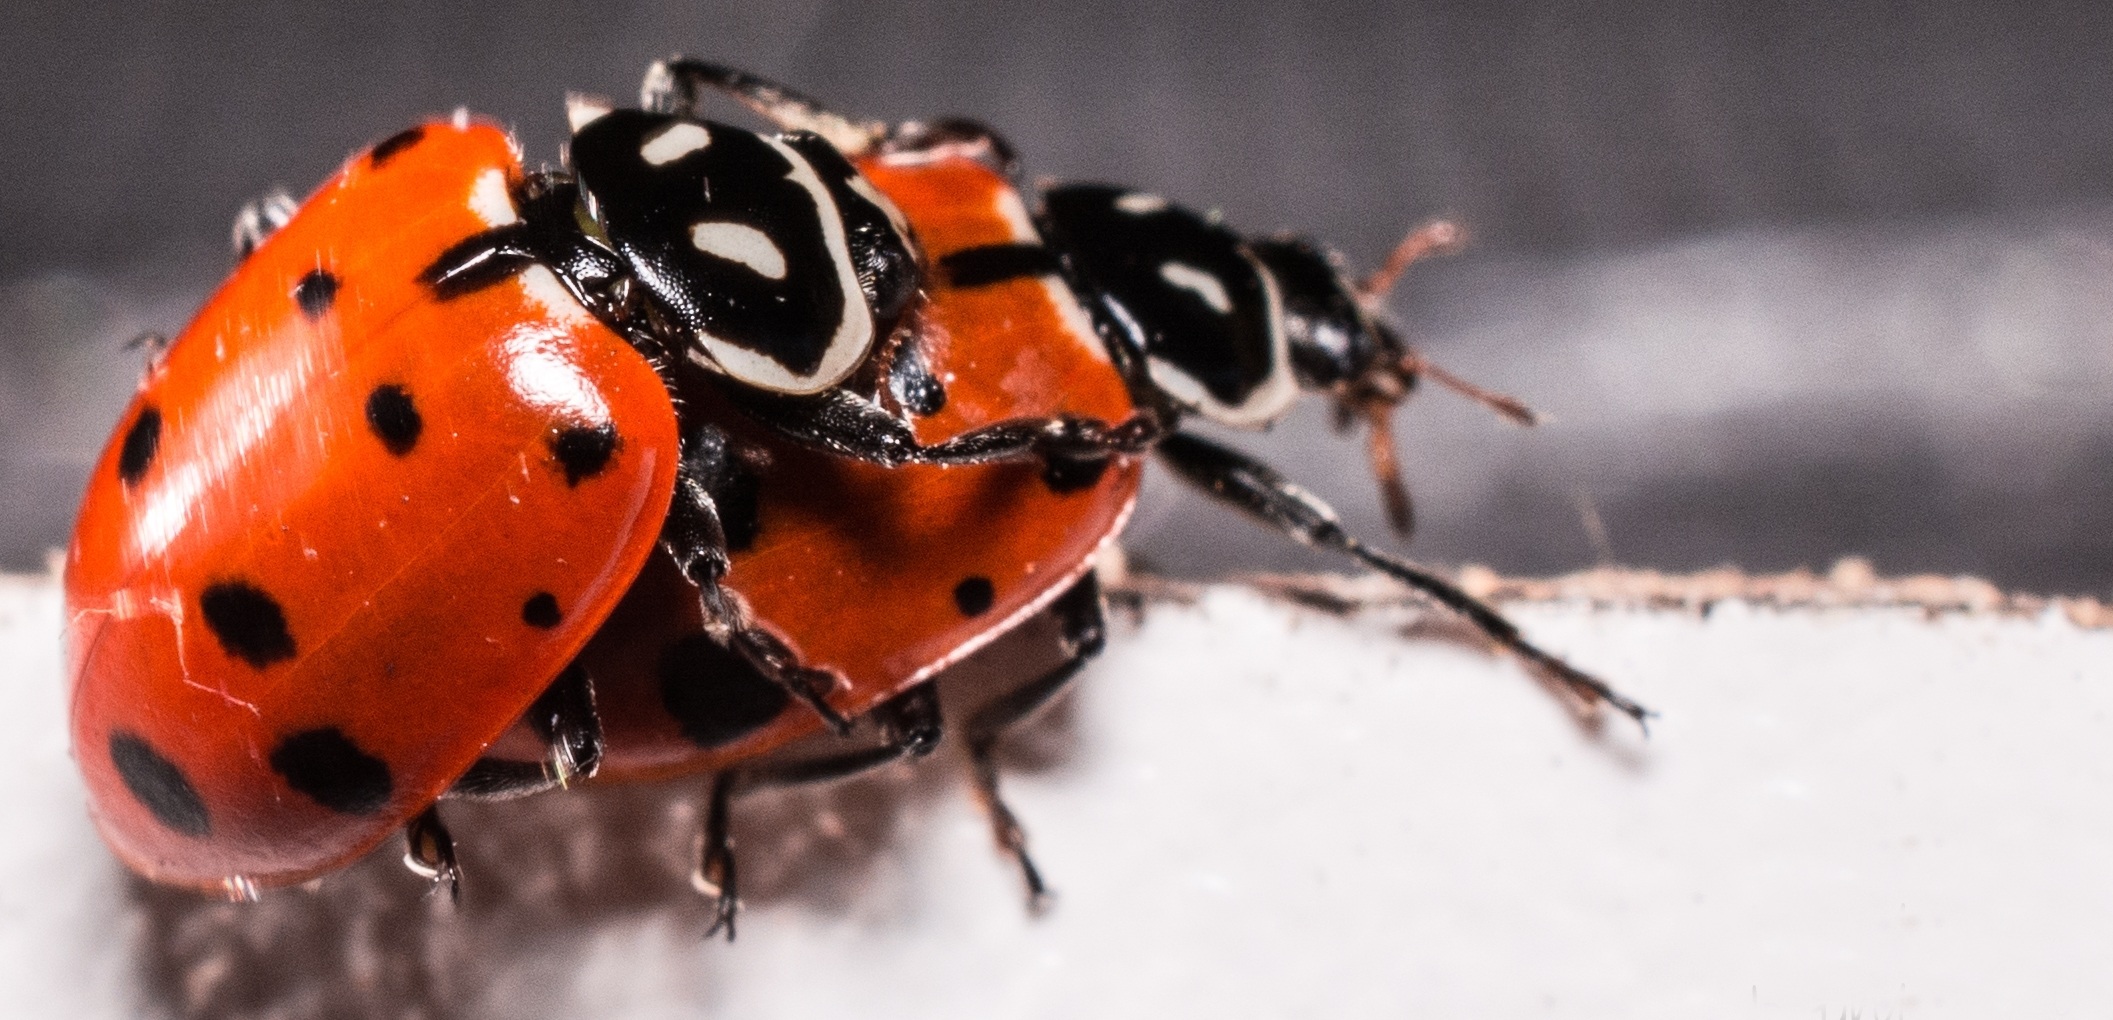
photography, leaf, red, insect, macro, natural, small, ladybug, lady, fauna, ladybird, invertebrate, close up, spots, beetle, ladybugs, mating, sex, macro photography, arthropod, leaf beetle